Economic history of China before 1912

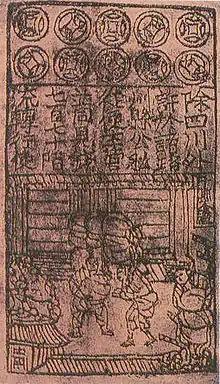
Jiaozhi, the world's first paper money. It was introduced during the Song dynasty

The Tang dynasty was another golden age, beginning in the ruins of the Sui. By 630, the Tang had conquered the powerful Gokturk Khagnate, preventing threats to China's borders for more than a century. A series of strong and efficient rulers, beginning with the founder and including a woman, expanded the Tang Empire to the point that it rivalled the later Yuan, Ming and Qing. The Tang was a period of rapid economic growth and prosperity, seeing the beginnings of woodblock printing. Tang rulers issued large amounts of currency to facilitate trade and distributed land under the equal-field system. The population recovered to and then surpassed Han levels, reaching an estimated 90 million. Although the state weakened after the disastrous An Shi Rebellion, and withdrew from managing the economy in the 9th century, this withdrawal encouraged economic growth and helped China's economy to develop into the mercantile economy of the Song and Ming Dynasties.